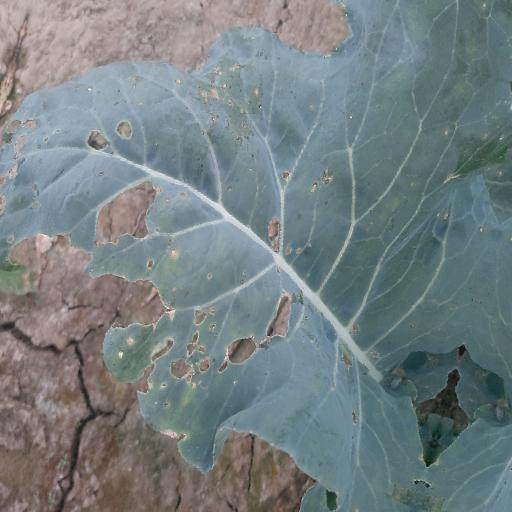
Label: Black Rot